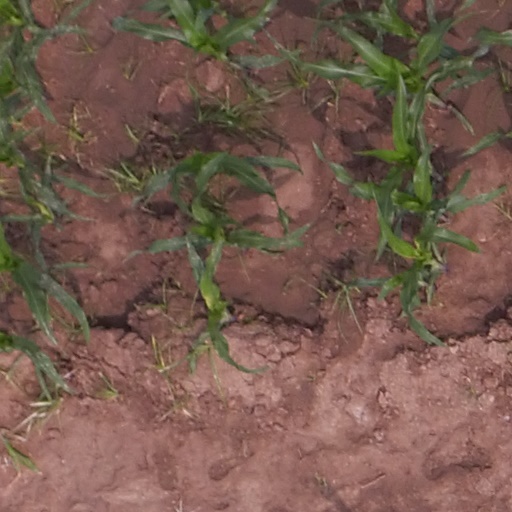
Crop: maize; corn